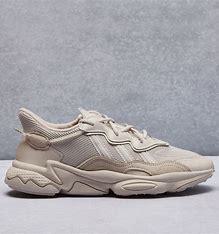
Brand: adidas
Model: originals Adidas Originals Ozweego